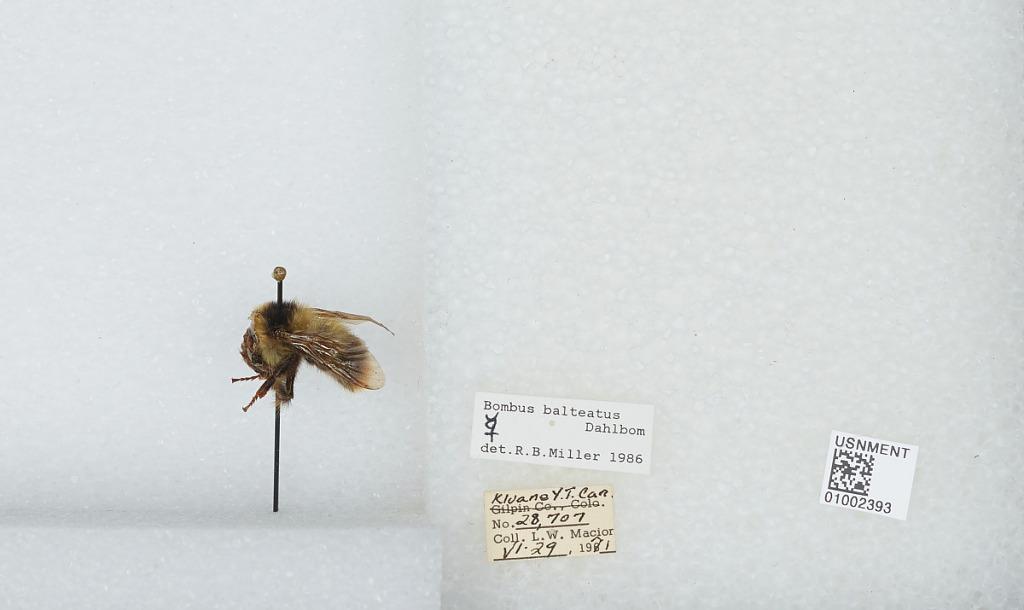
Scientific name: Bombus (Alpinobombus) balteatus Dahlbom
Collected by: L. Macior
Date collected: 1971-6-29
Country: Canada
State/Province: Yukon Territory
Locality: Kluane
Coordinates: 60.75, -139.5
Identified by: Miller, R. B.